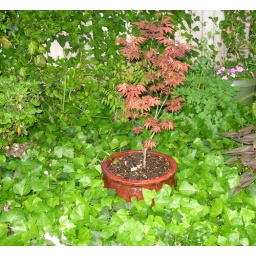
'Atropurpureum' Acer palmatum (Japaqnese maple) in glazed pot under deciduous tree canopy